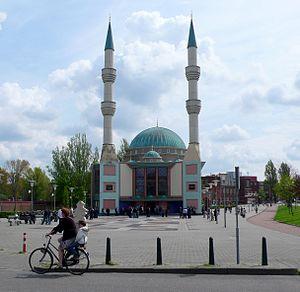
L'histoire de l'islam aux Pays-Bas peut être retracée depuis le XVIᵉ siècle par l'installation des premiers Ottomans dans les villes portuaires du pays, principalement dans les Pays-Bas méridionaux, mais elle a également été portée par les marins zélandais et hollandais convertis, ainsi que par les marchands persans. En outre, à partir du XVIIᵉ, des musulmans des Indes orientales néerlandaises s'installèrent aux Pays-Bas. Par ailleurs, entre la chute de l'Empire ottoman en 1923 et l'indépendance de l'Indonésie en 1945, le Royaume des Pays-Bas, comprenant le territoire métropolitain et extra-métropolitain, fut le premier pays musulman du monde.